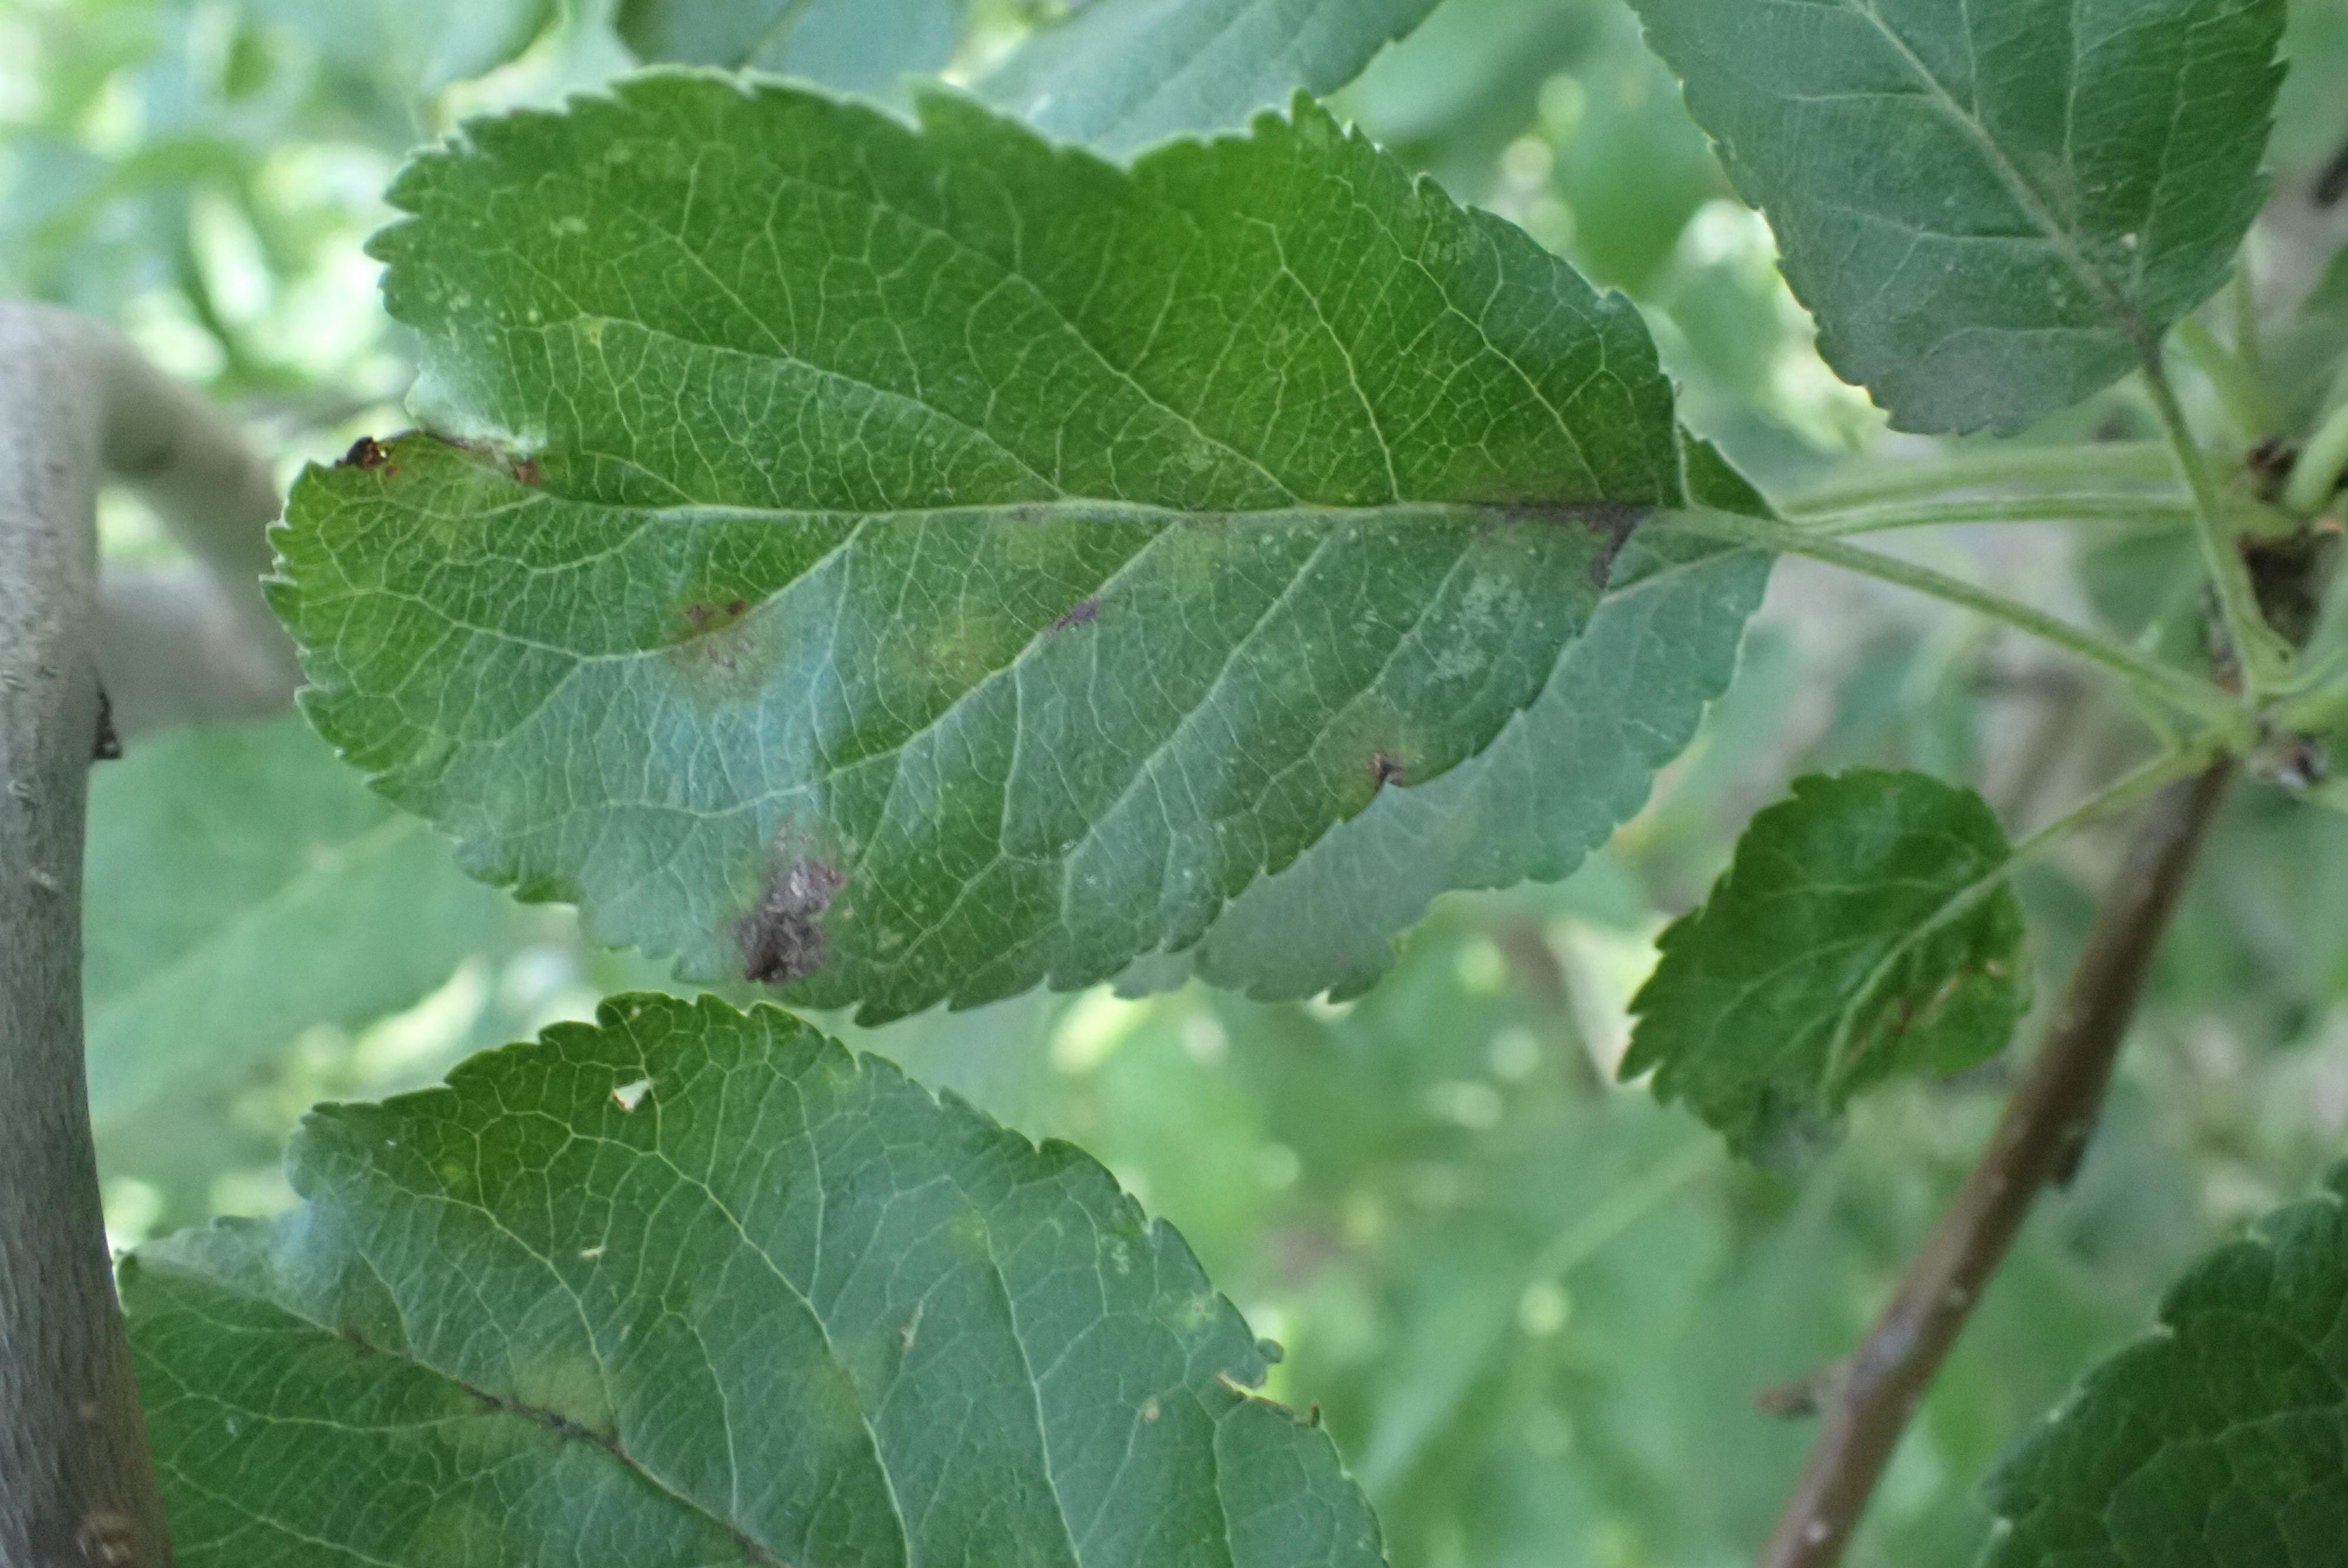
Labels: scab